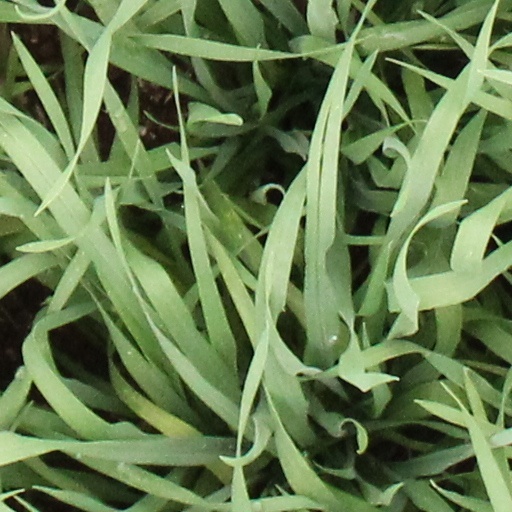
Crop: wheat